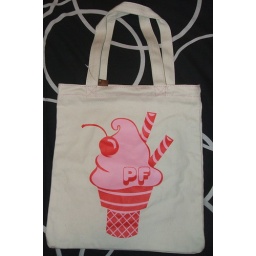
Yum, yum. Fun screen printed canvas tote bag from the Paul Frank Store in San Francisco.